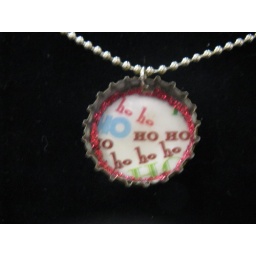
This cute Ho Ho Ho bottle cap necklace was made by Designs de Luna